New Hampshire historical markers

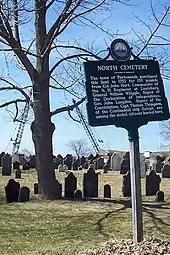
Marker number 114 in Portsmouth

The following pages list each marker, ordered by marker numbers as chronologically assigned by the state. Each page contains 25 entries, noting each marker's city or town, and providing the text on the marker.